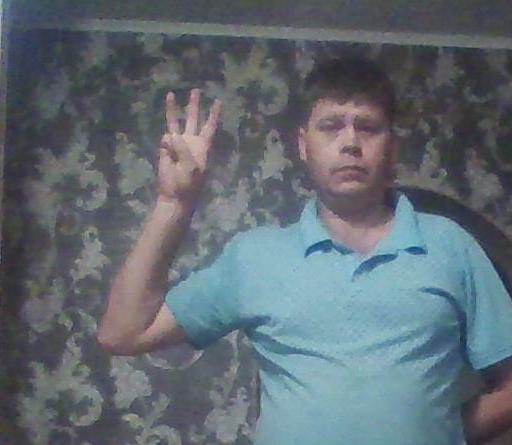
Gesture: three